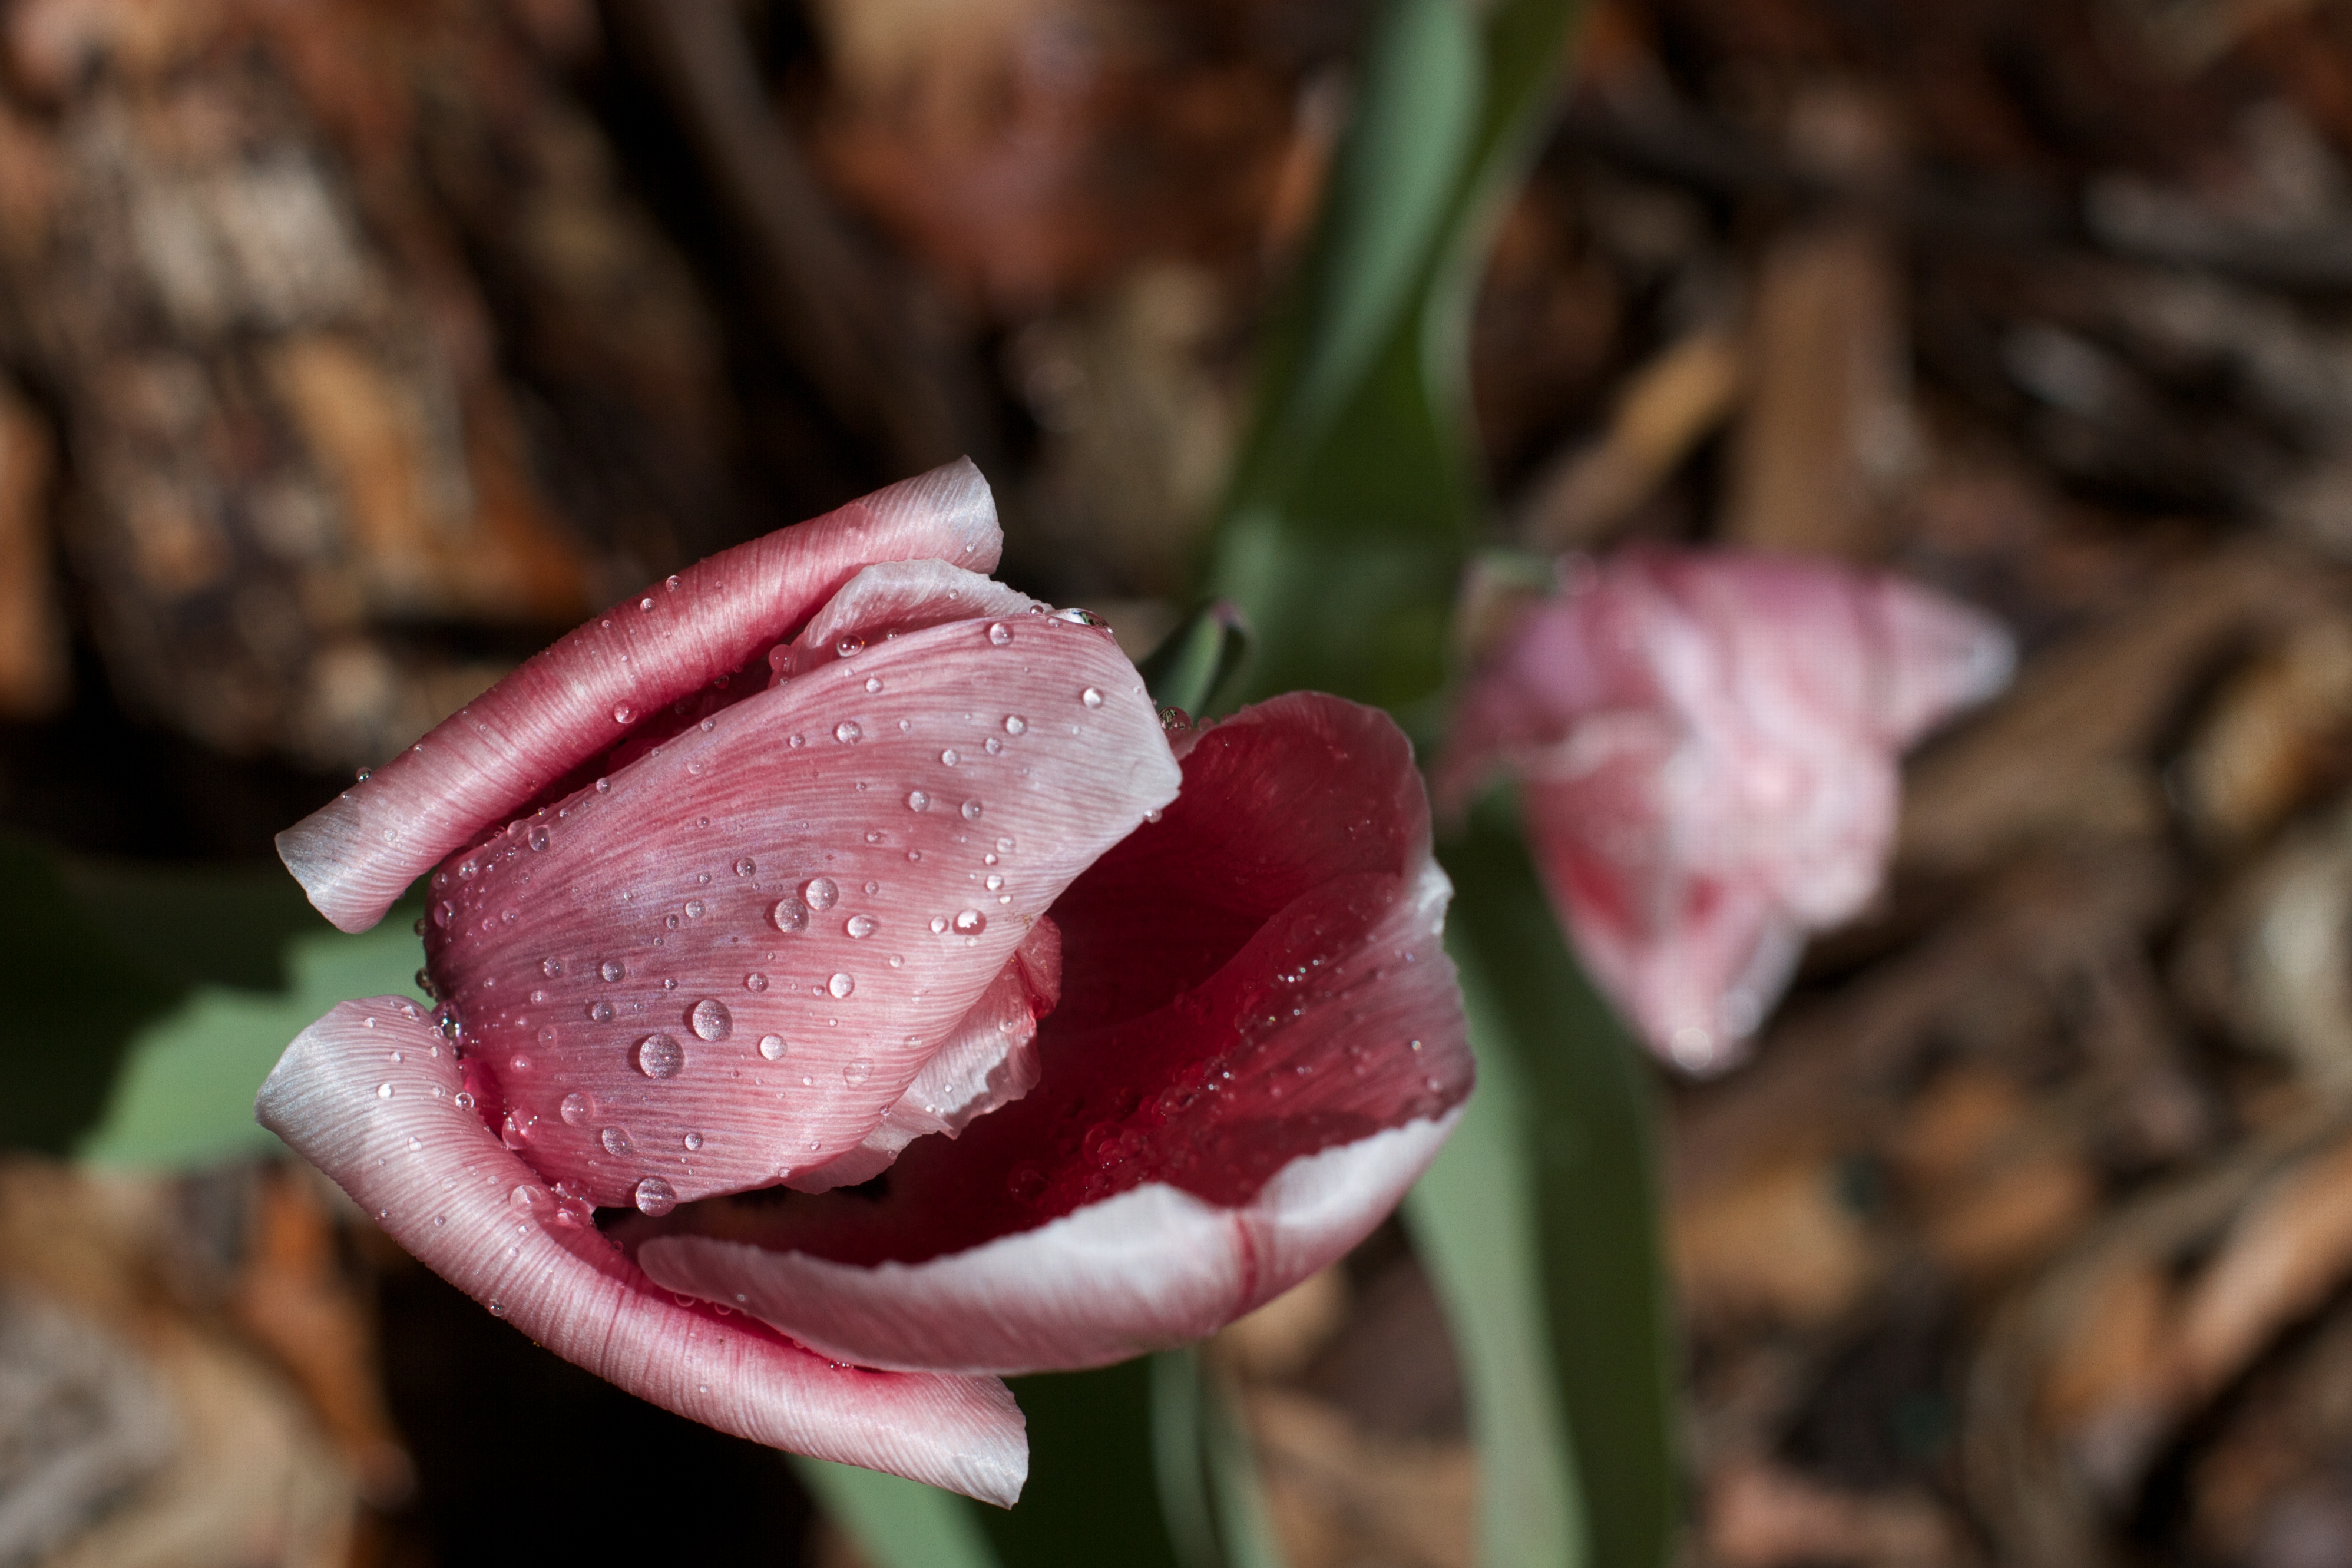
blossom, plant, leaf, flower, petal, botany, pink, flora, close up, macro photography, flowering plant, plant stem, land plant